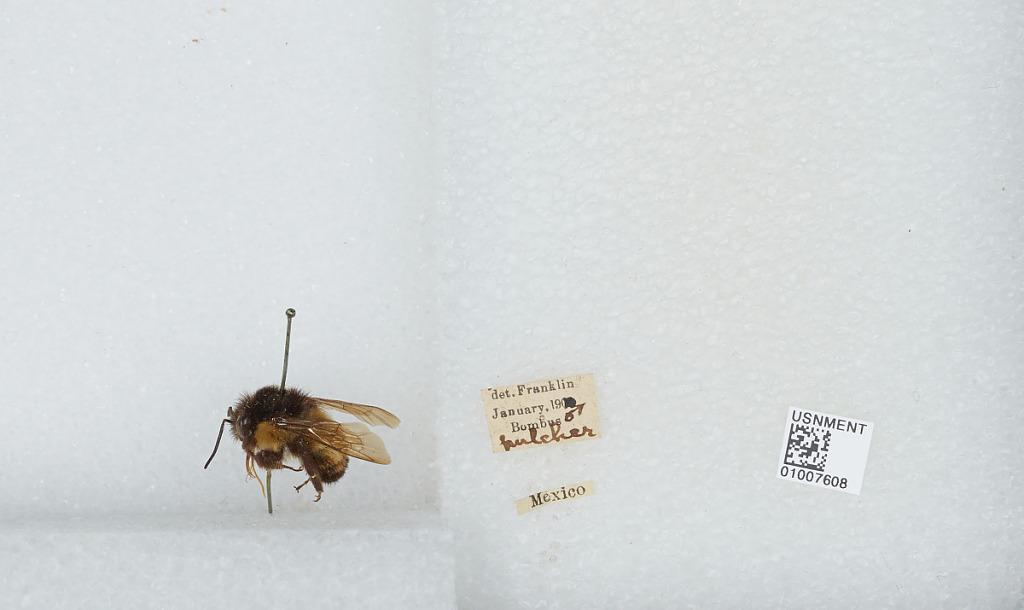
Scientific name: Bombus (Pyrobombus) ephippiatus (Say)
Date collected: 1910-1-
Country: Mexico
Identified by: Franklin